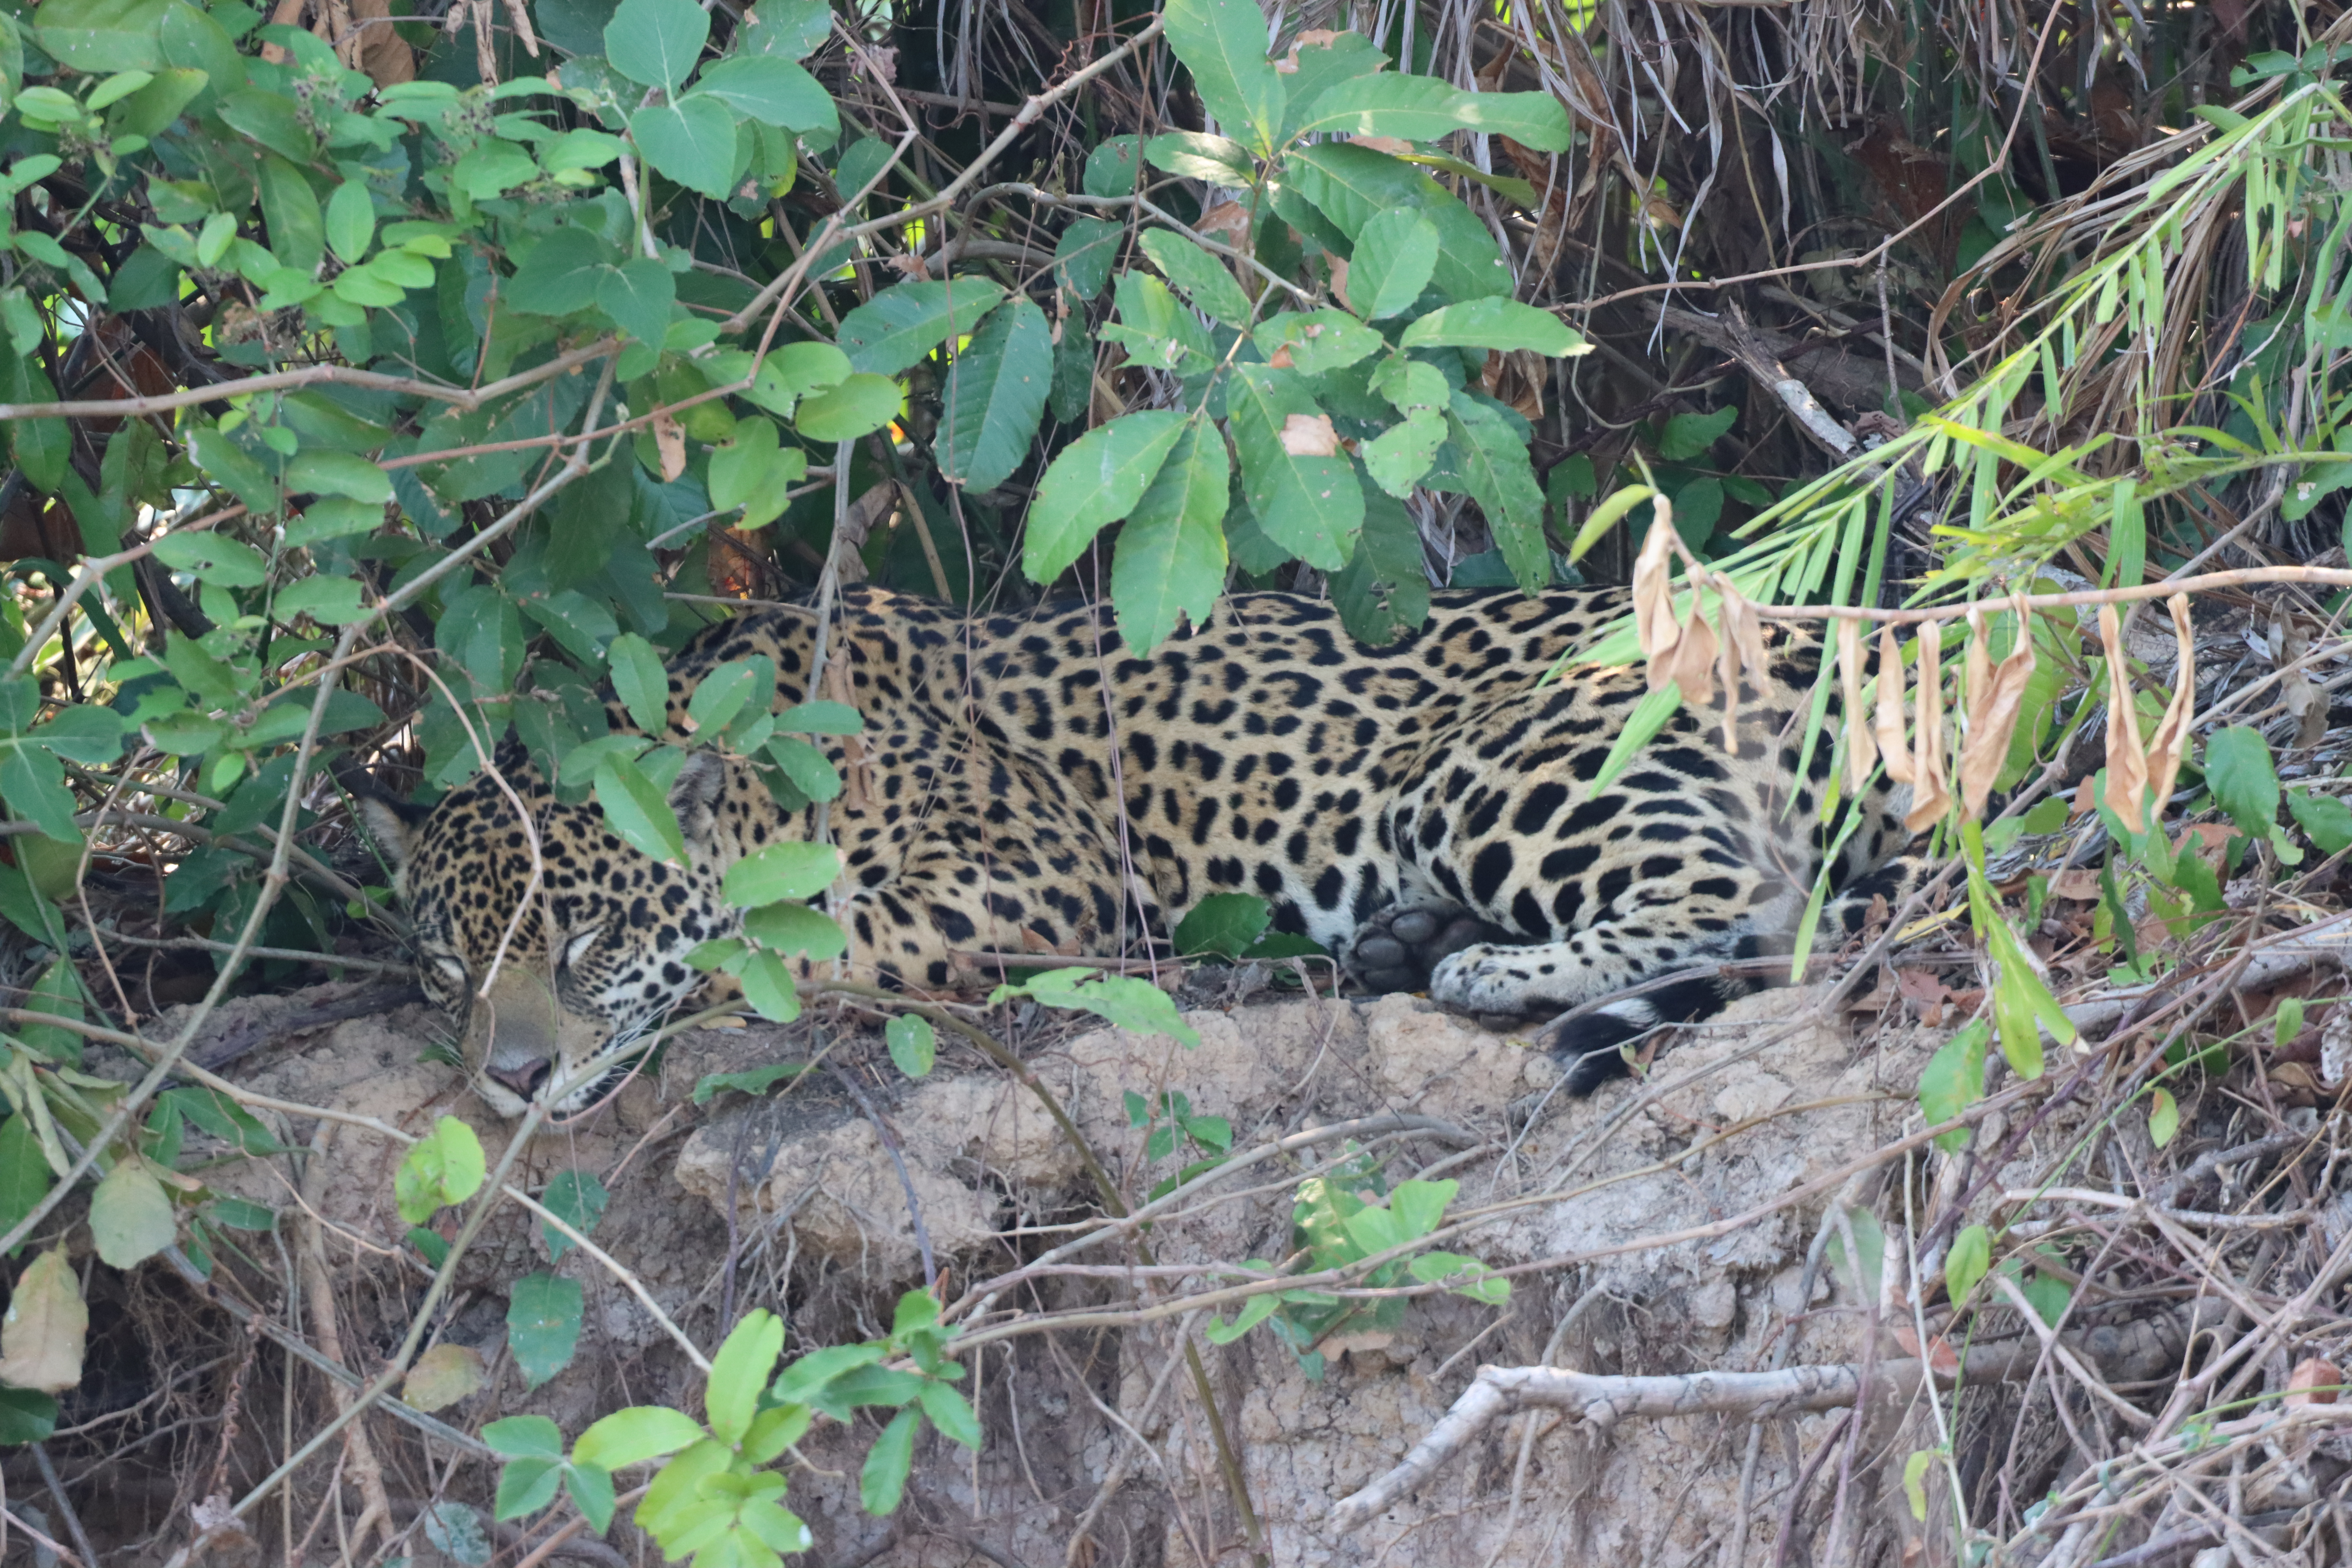
Jaguar: Guaraci